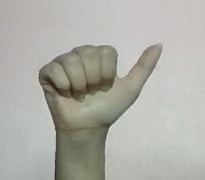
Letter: dhad